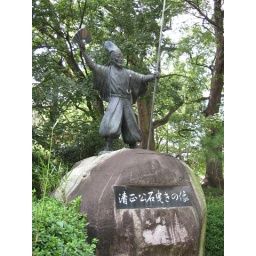
This lord helped build Nagoya castle by standing on a rock and encouraging the workers, probably by yelling &amp;quot;yosh.&amp;quot;